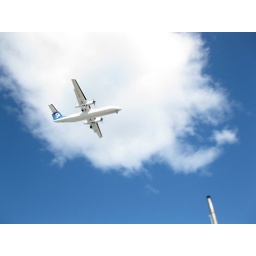
Plane flying over when walking back from Tahuna beach to the holiday park